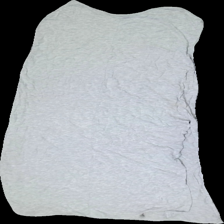
View: back
Type: Dress
Category: Ladies
Brand: Missing
Colors: Orange
Material: 100% Viscose
Cut: Regular
Damage: stain
Damage location: middle center
Price range: 50-100
Recommended usage: Reuse
Description: Grey dress